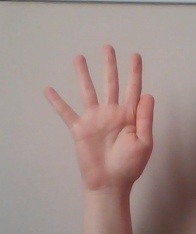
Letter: sheen